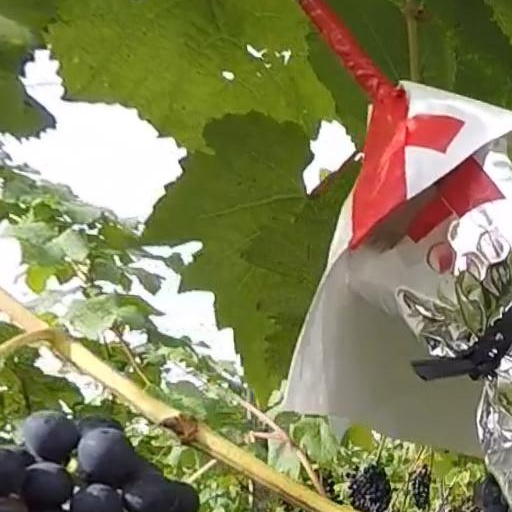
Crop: grape